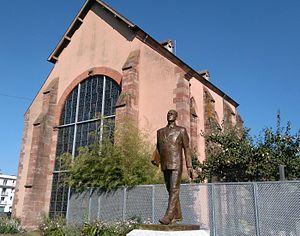
Statue de Pierre Messmer devant la chapelle des Cordeliers à Sarrebourg.
Sarrebourg est une commune française située dans le département de la Moselle. Sous-préfecture de département, elle fait partie, depuis le 1ᵉʳ janvier 2016, de la région administrative Grand Est.
Pierre Messmer, né le 20 mars 1916 à Vincennes et mort le 29 août 2007 à Paris, est un homme d'État français.